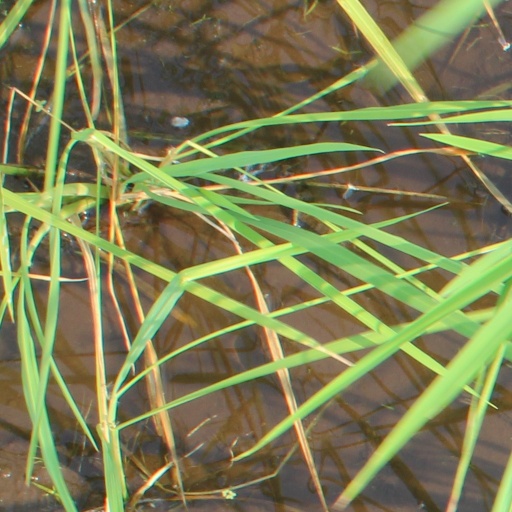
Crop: rice